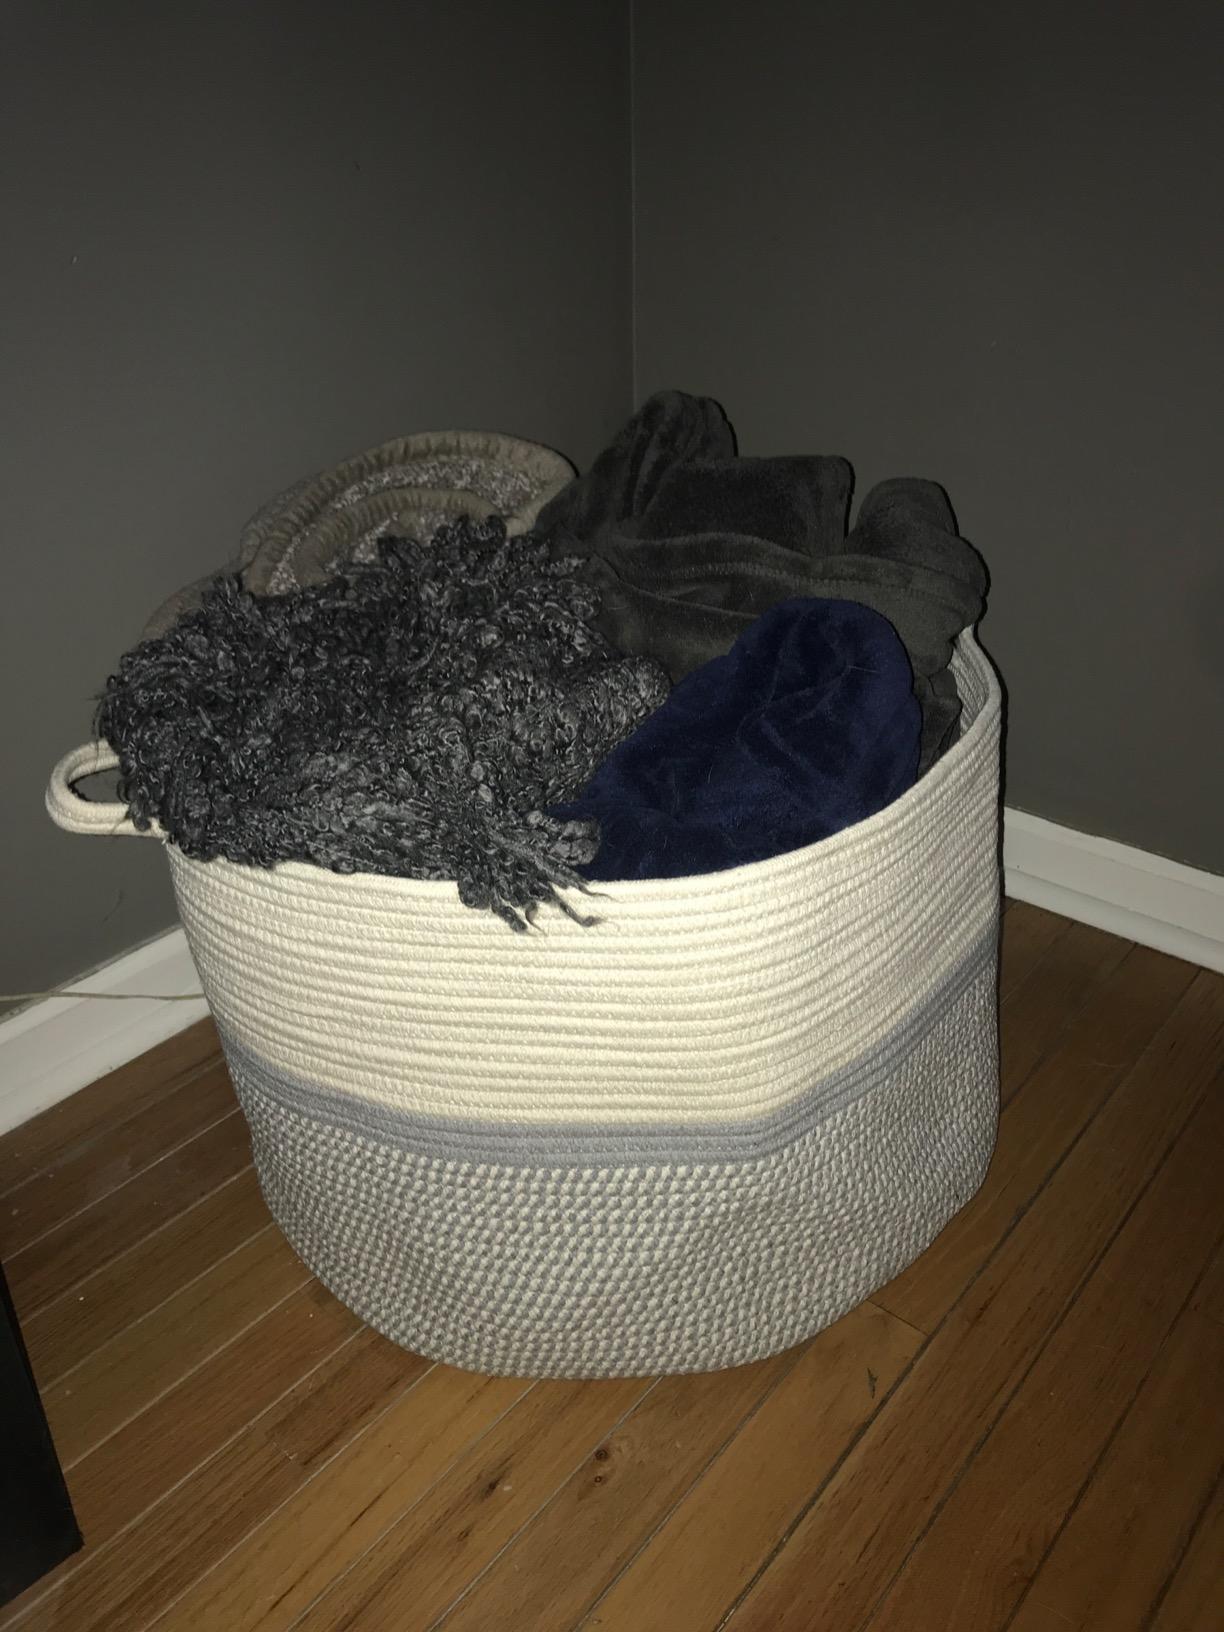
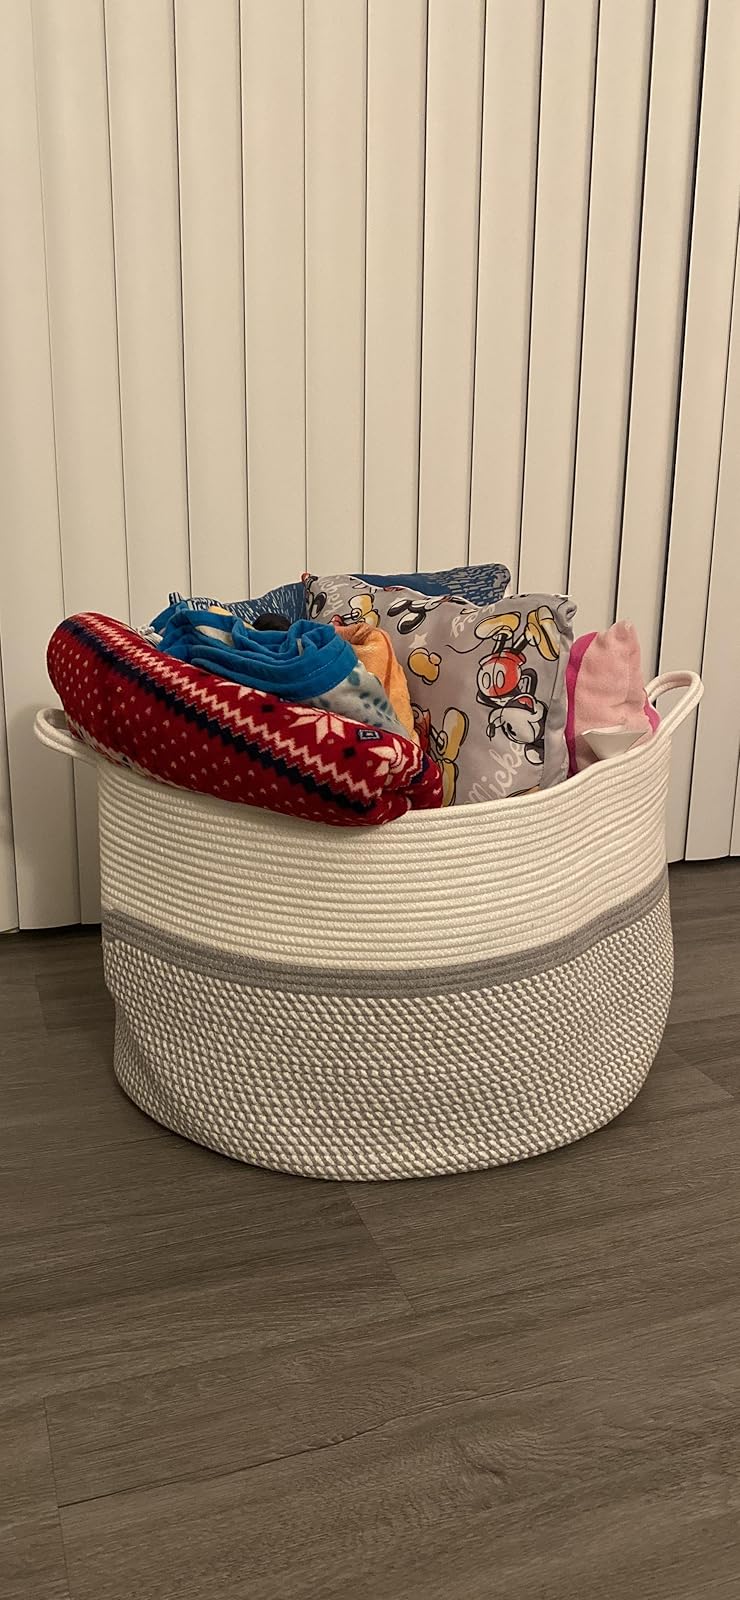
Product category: items_hamper
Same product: yes